Leena Lander

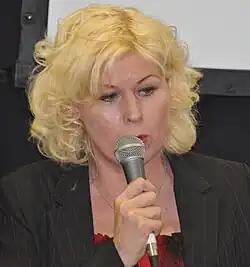
Leena Lander (2010)

Leena Lander (born 25 October 1955, in Turku) is a Finnish author. She grew up in Turku, in a boys' home that her father ran. In 1992, she won the Thanks for the Book Award for "Tummien perhosten koti" (The Home of the Dark Butterflies), which was made into a successful Finnish film in 2008. Her work is known for its concern with the treatment of children and tensions involving authority and conscience. She also won the Pro Finlandia medal of the Order of the Lion of Finland in 2000.